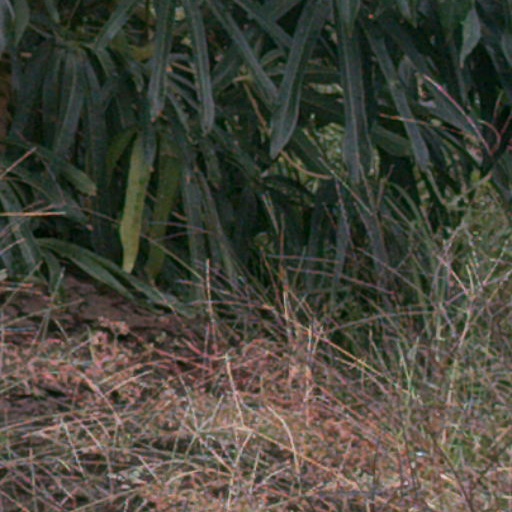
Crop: cassava